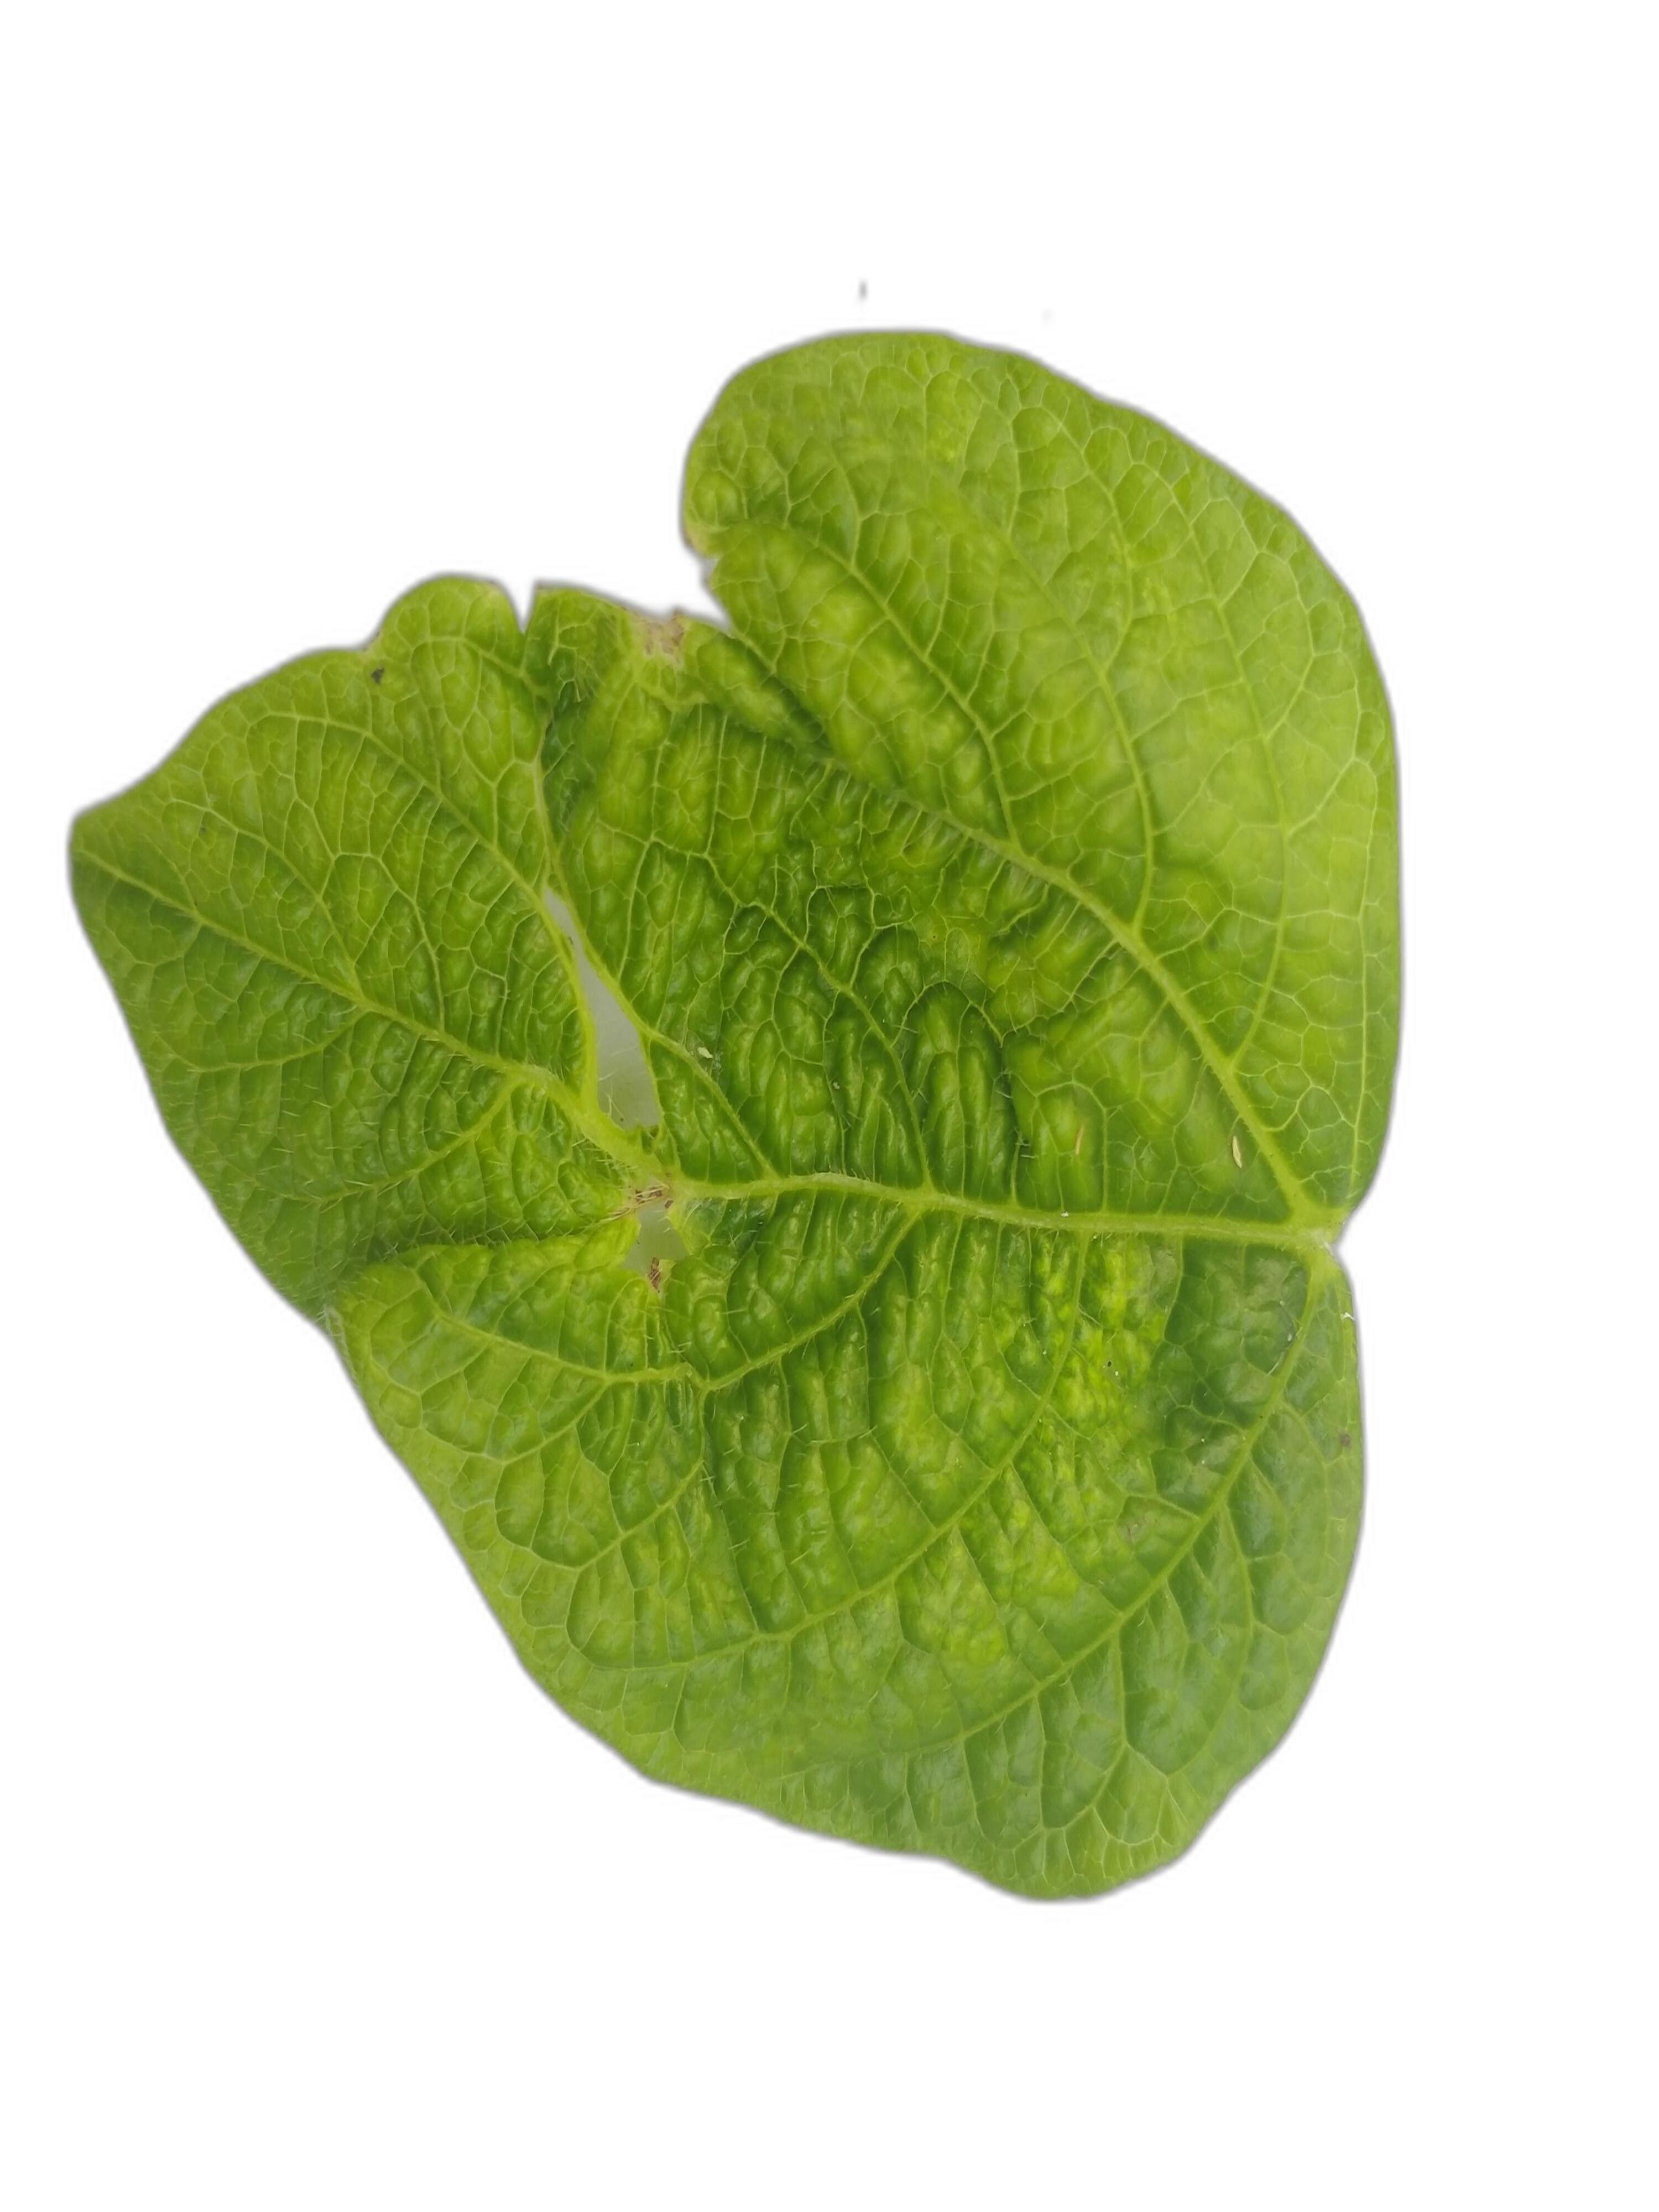
Label: Leaf Crinkle